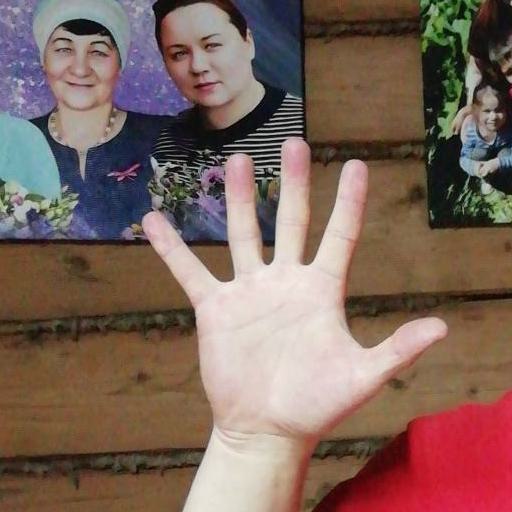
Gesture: palm